The Crab with the Golden Claws

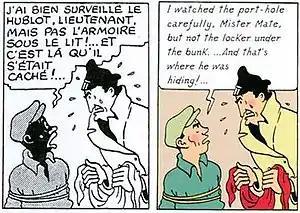
When the book was published in America, Hergé was asked to redraw scenes that depicted the mixing of black and white races. Initially, Jumbo was black (left), while in the redrawn edition he is white (right).

In the 1960s, "The Crab with the Golden Claws", along with "King Ottokar's Sceptre", became the first "Tintin" adventures to be published in the United States, by Golden Press. Casterman, working with the American publisher Western Publishing, made a number of changes: Jumbo, the sailor who Tintin leaves bound and gagged in Captain Haddock's cabin, as well as another man who beats Haddock in the cellar, could not be black Africans as depicted in the original; these were changed to a white sailor and an Arab due to the American publisher's concerns depicting blacks and whites mixing together. The accompanying text was not changed and Haddock still refers to the man who beat him as a "Negro". Also by request of the Americans, scenes of Haddock drinking directly from bottles of whiskey on the lifeboat and the plane were blanked out, keeping only the text. The edited albums later had their blanked areas redrawn by Hergé to be more acceptable, and they appear this way in published editions around the world.